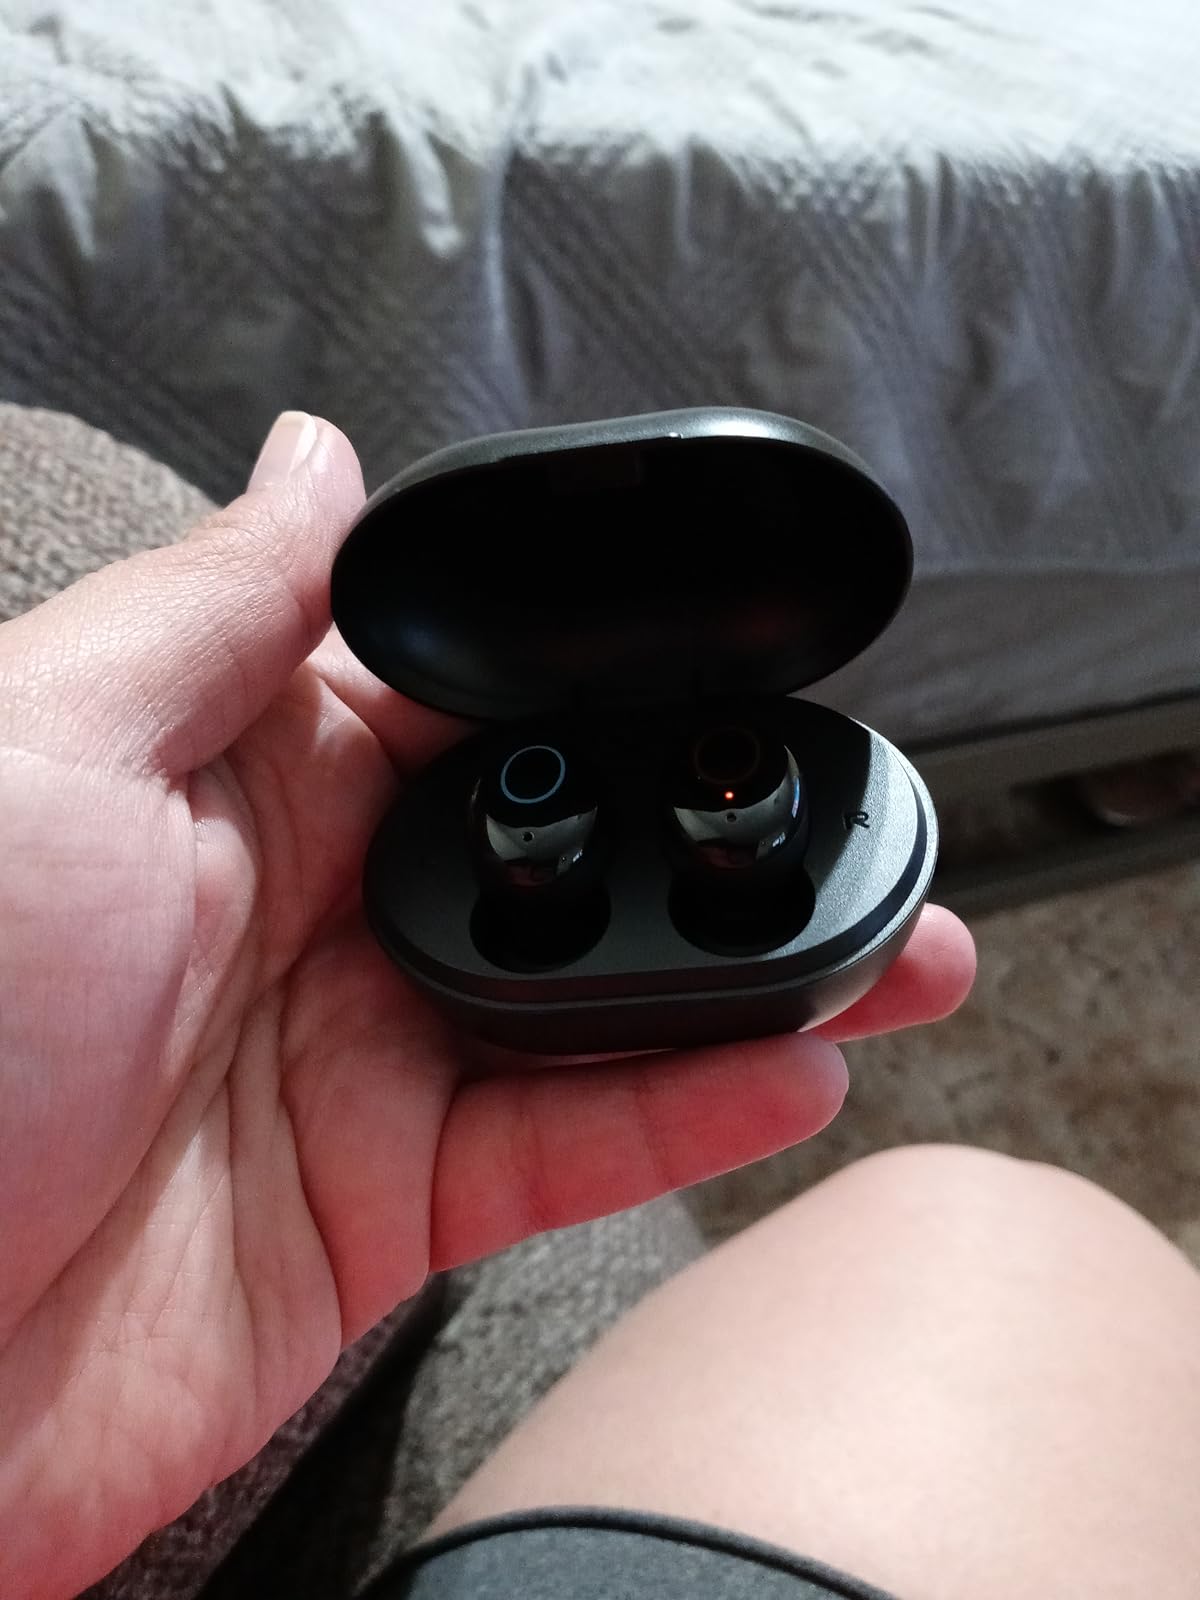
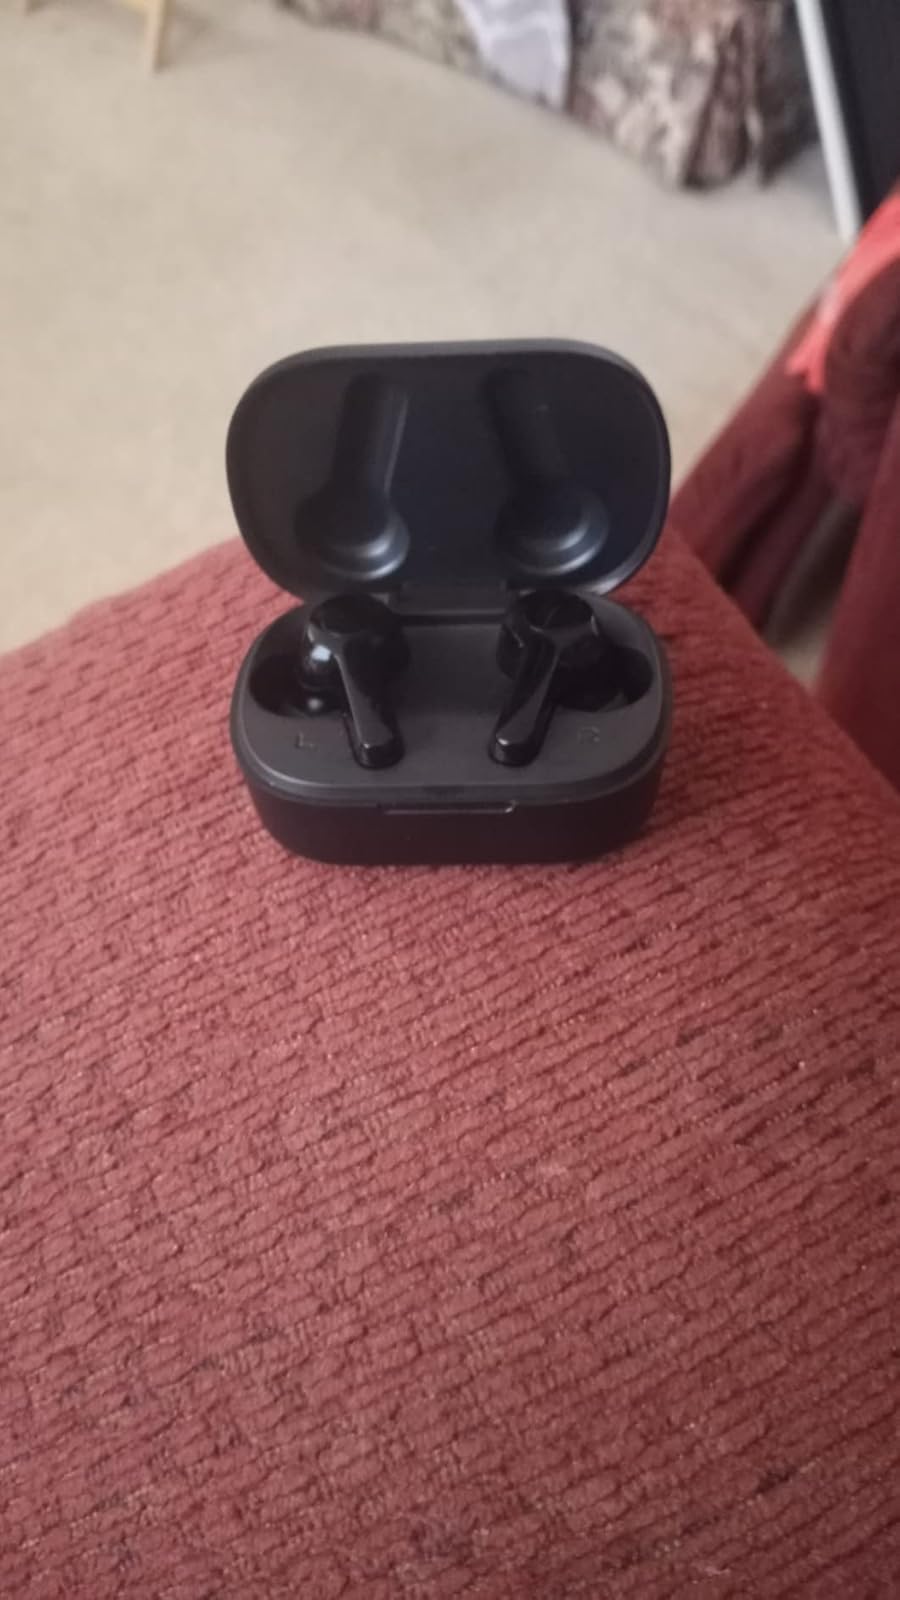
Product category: earbuds
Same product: no